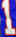
Number: 1